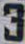
Number: 3